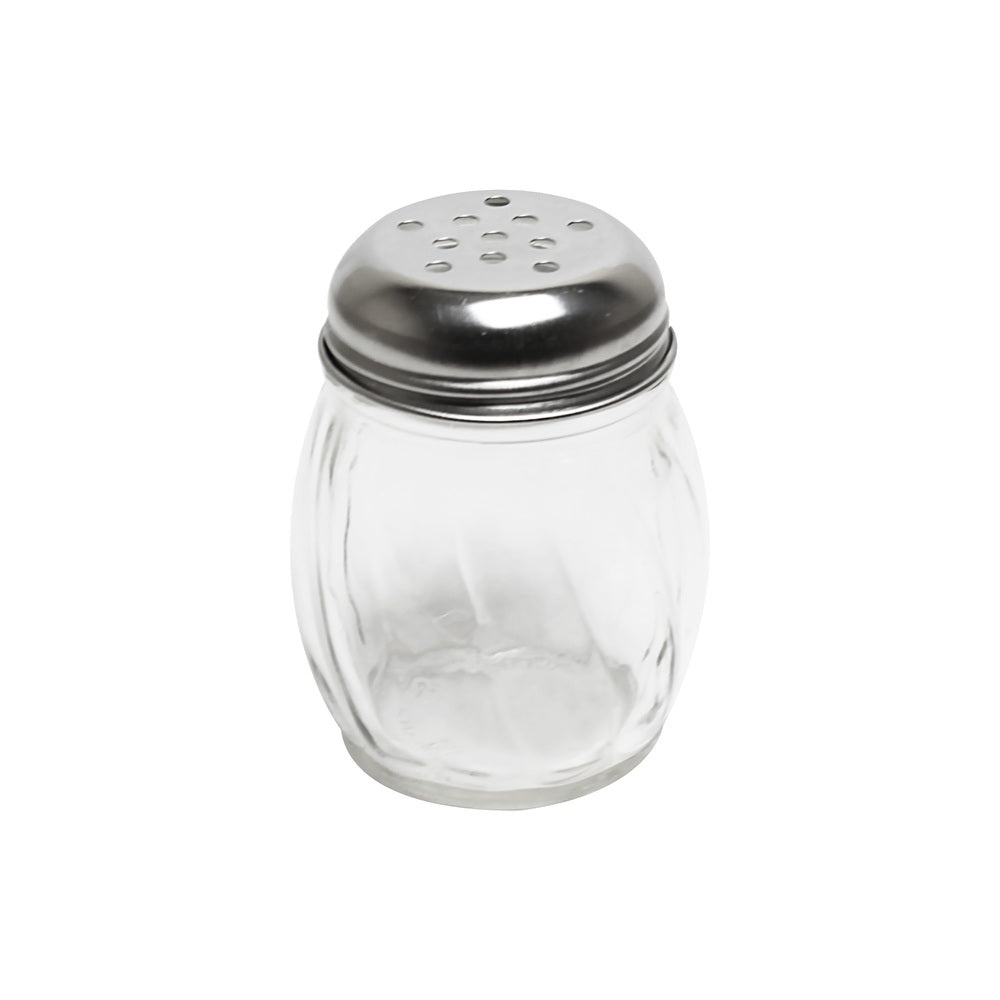
Thunder Group GLTWCS006P 6 oz Glass Perforated Swirl Cheese Shaker Pack of 12
Features: Elegant 6 oz glass cheese shaker with a timeless swirl design, perfect for upscale table settings. Measures 2-3/4" in diameter by 3-1/2" in height, designed to fit comfortably in hand for effortless use. Features a durable stainless steel cap, ensuring longevity and ease of maintenance. Transparent glass body allows for quick identification of contents, enhancing efficiency in fast-paced environments. Ideal for hotels, restaurants, and catering services aiming to elevate the dining experience with sophisticated tableware. Description: Present your condiments with elegance and a touch of sophistication with the Thunder Group GLTWCS006P Glass Cheese Shaker. This 6 oz cheese shaker, measuring 2-3/4 inches in diameter by 3-1/2 inches in height, features a timeless swirl design, perfectly complemented by a durable stainless steel cap. Its classic, transparent glass body not only adds a touch of class to any table setting but also allows for easy identification of contents, making it an ideal choice for hotels, restaurants, and catering services aiming to enhance their guest experience.
Brand: Thunder Group
Category: Home & Garden > Kitchen & Dining > Tableware > Condiment Shakers > Cheese Shakers